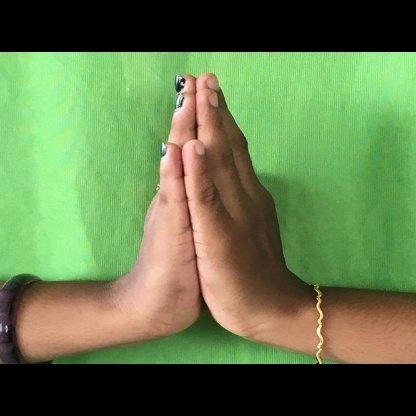
Mudra: Anjali